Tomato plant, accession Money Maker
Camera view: horizontal (90 deg, fisheye); turntable rotation: 150 degrees
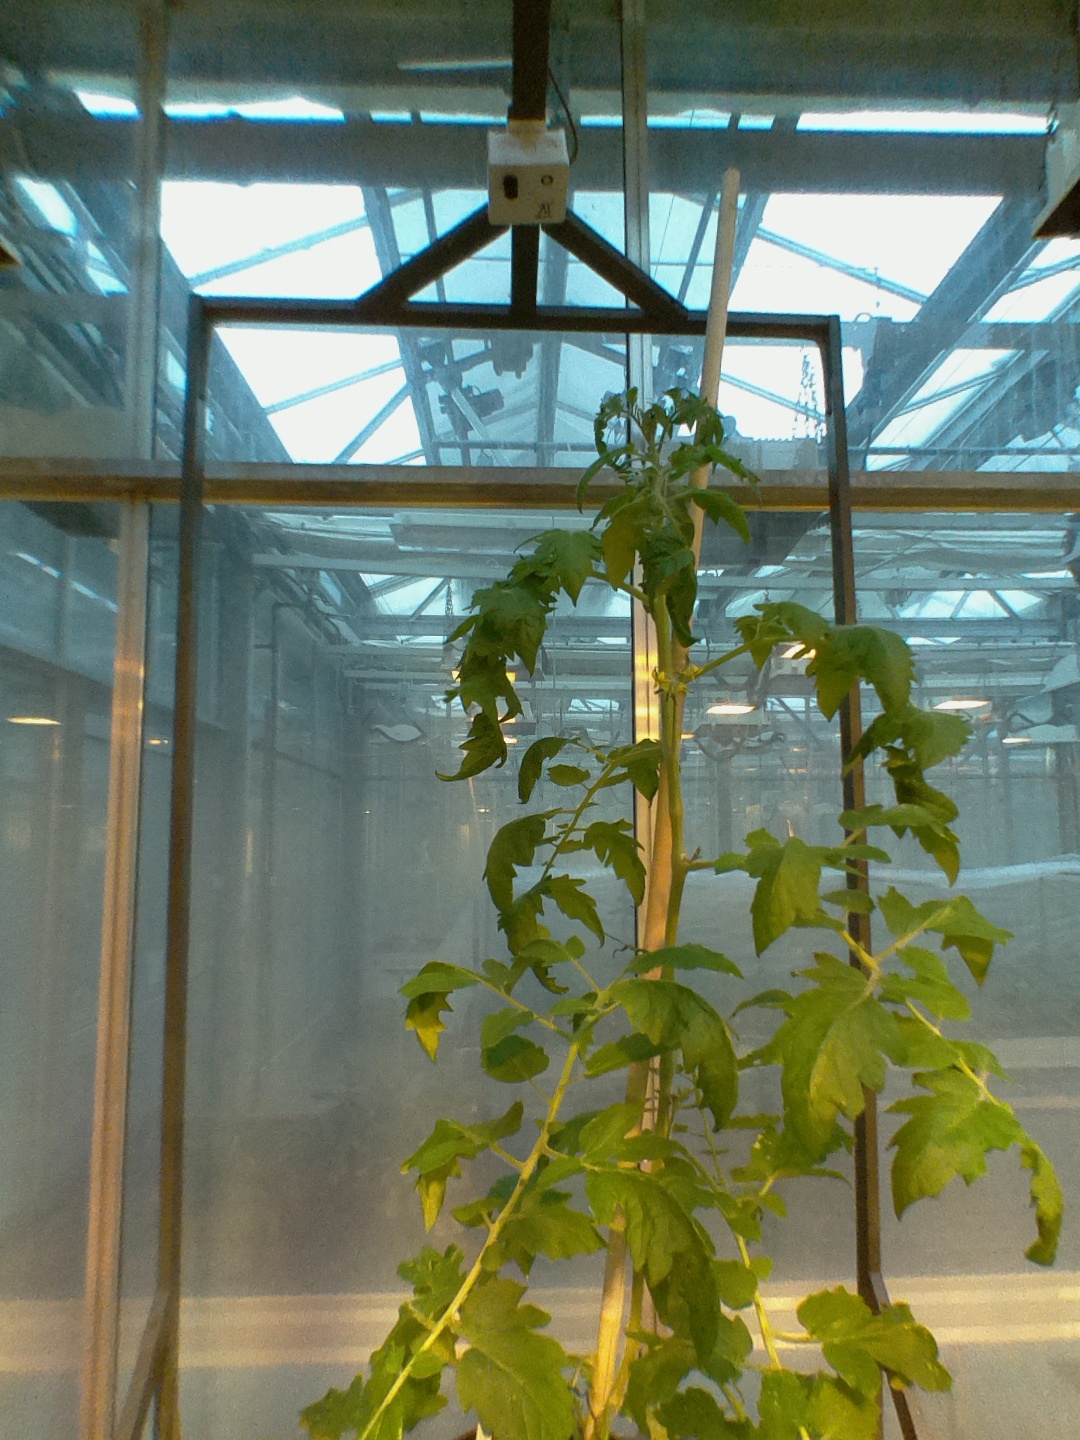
BBCH growth stage 68: Full flowering, 80%-90% of flowers open, more petals falling